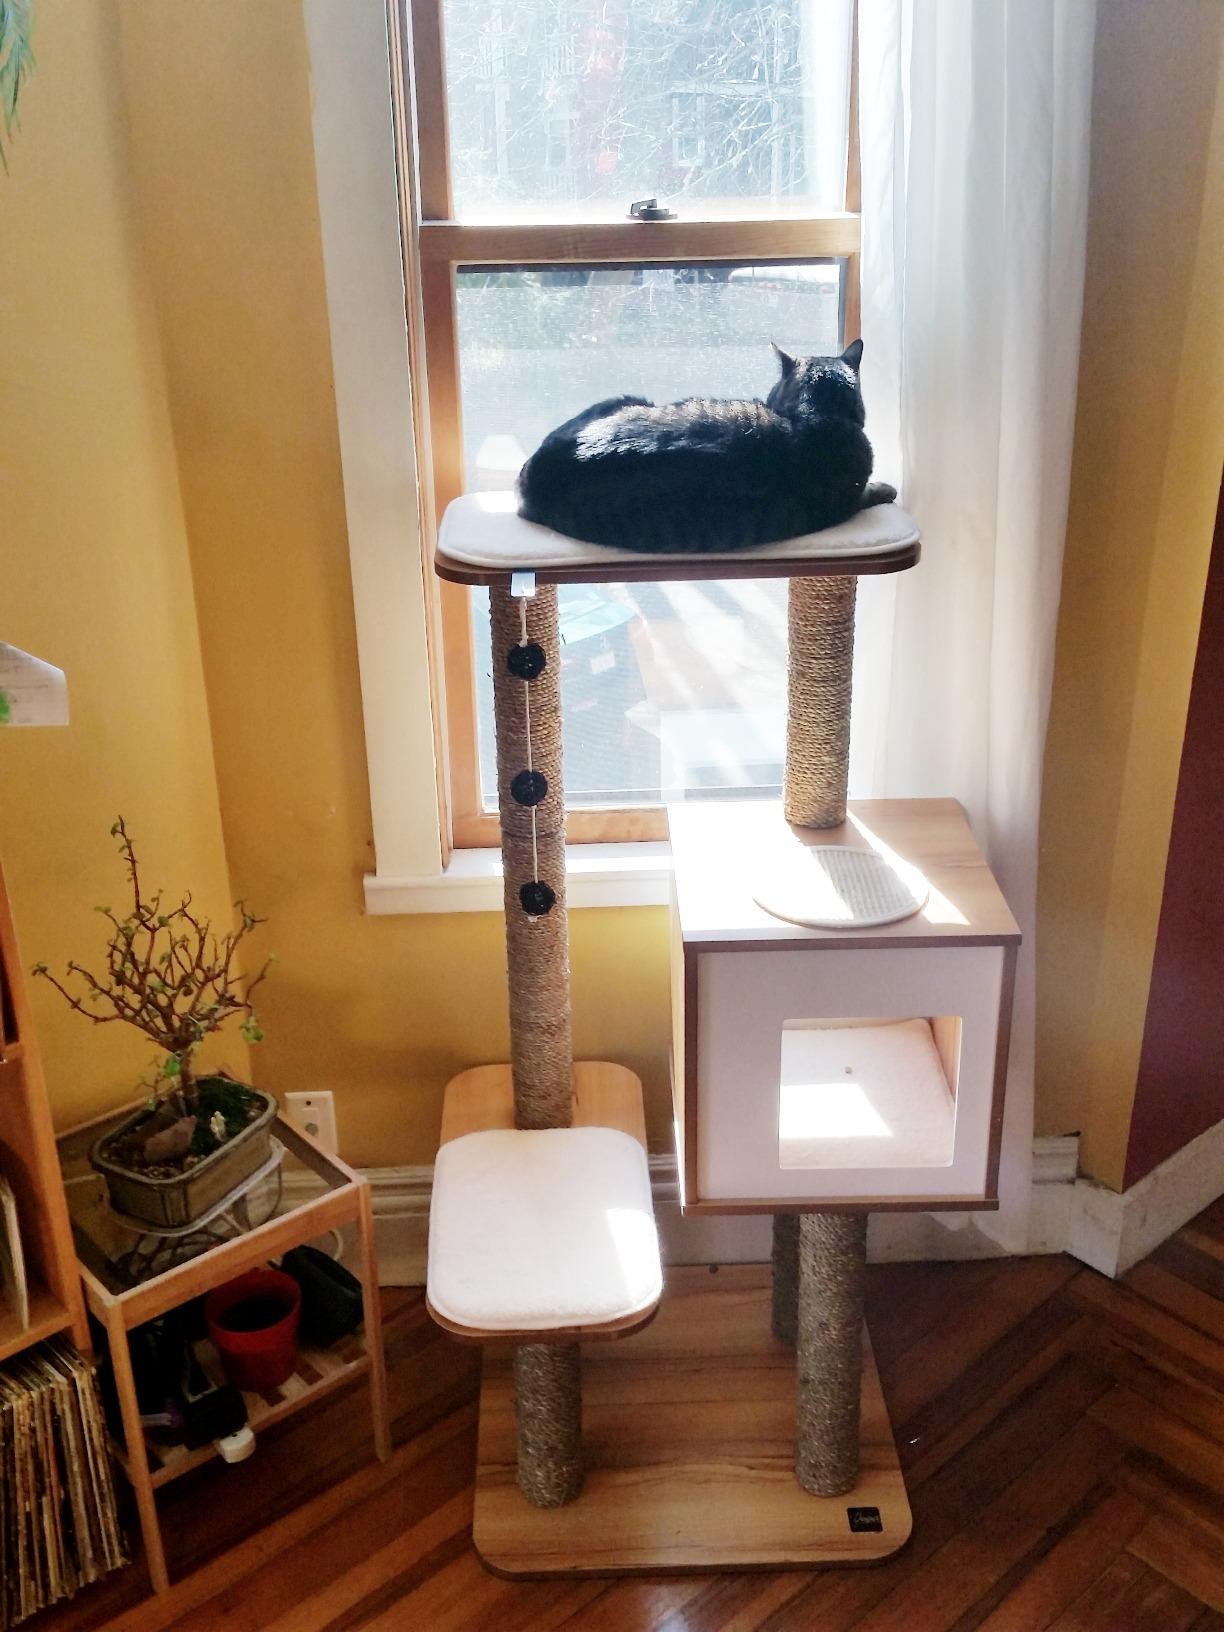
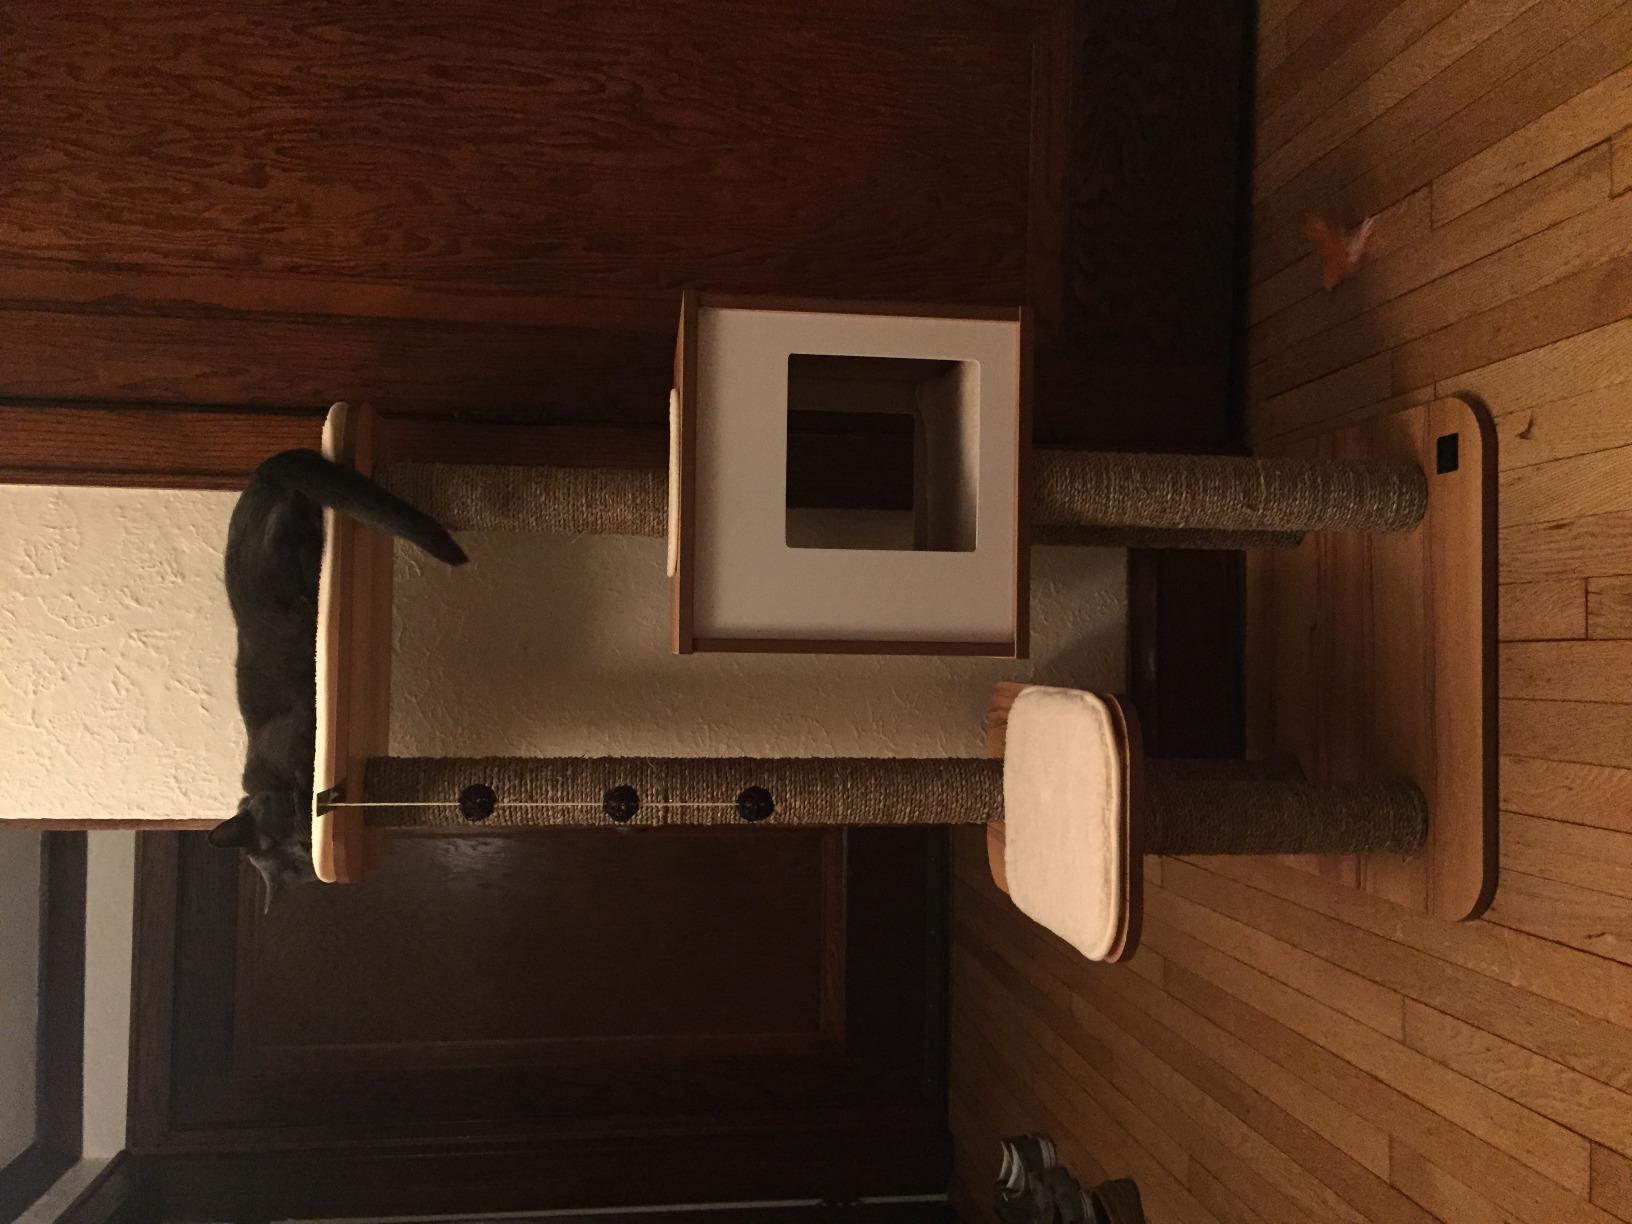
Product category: items_cat tree
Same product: yes